Macquarie County

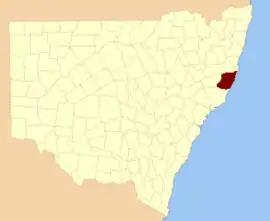
Location in New South Wales

Macquarie County is one of the 141 cadastral divisions of New South Wales, Australia. It is bordered to the north by the Apsley River, and to the south by the Manning River. It includes Port Macquarie and the area around it.